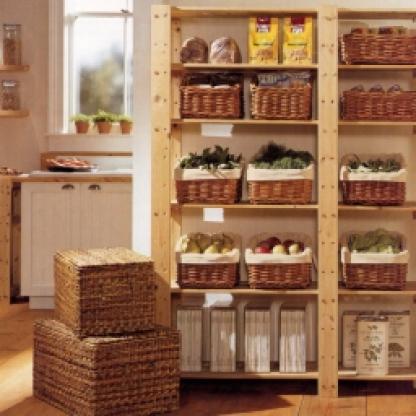
Scene: Indoor